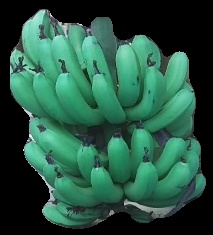
Variety: pachbale
Grade: grade3